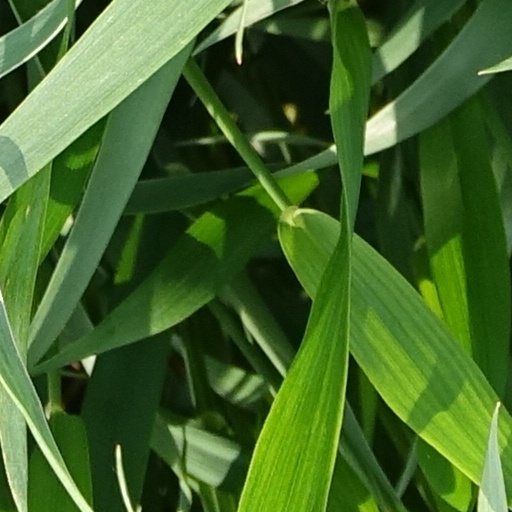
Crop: wheat